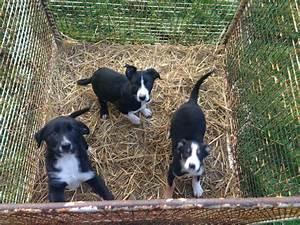
dog